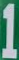
Number: 1